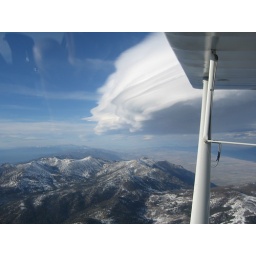
Shot while flying over highway 50 just south of Lake Tahoe on the way home.